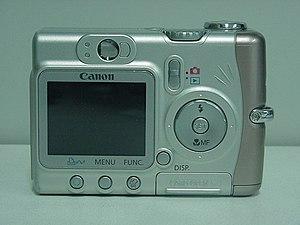
Le Canon PowerShot A510 est un appareil photographique numérique de type compact fabriqué par Canon dans la série des PowerShot A.